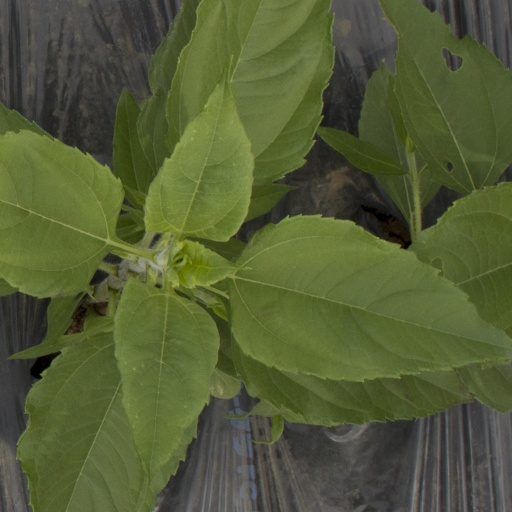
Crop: Jerusalem artichoke